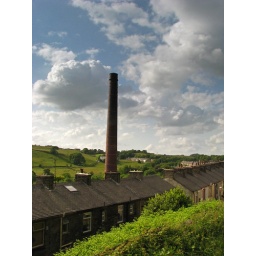
photo to celebrate my &amp;quot;new&amp;quot; gray graduated filter ... finally, sky and foreground in harmony